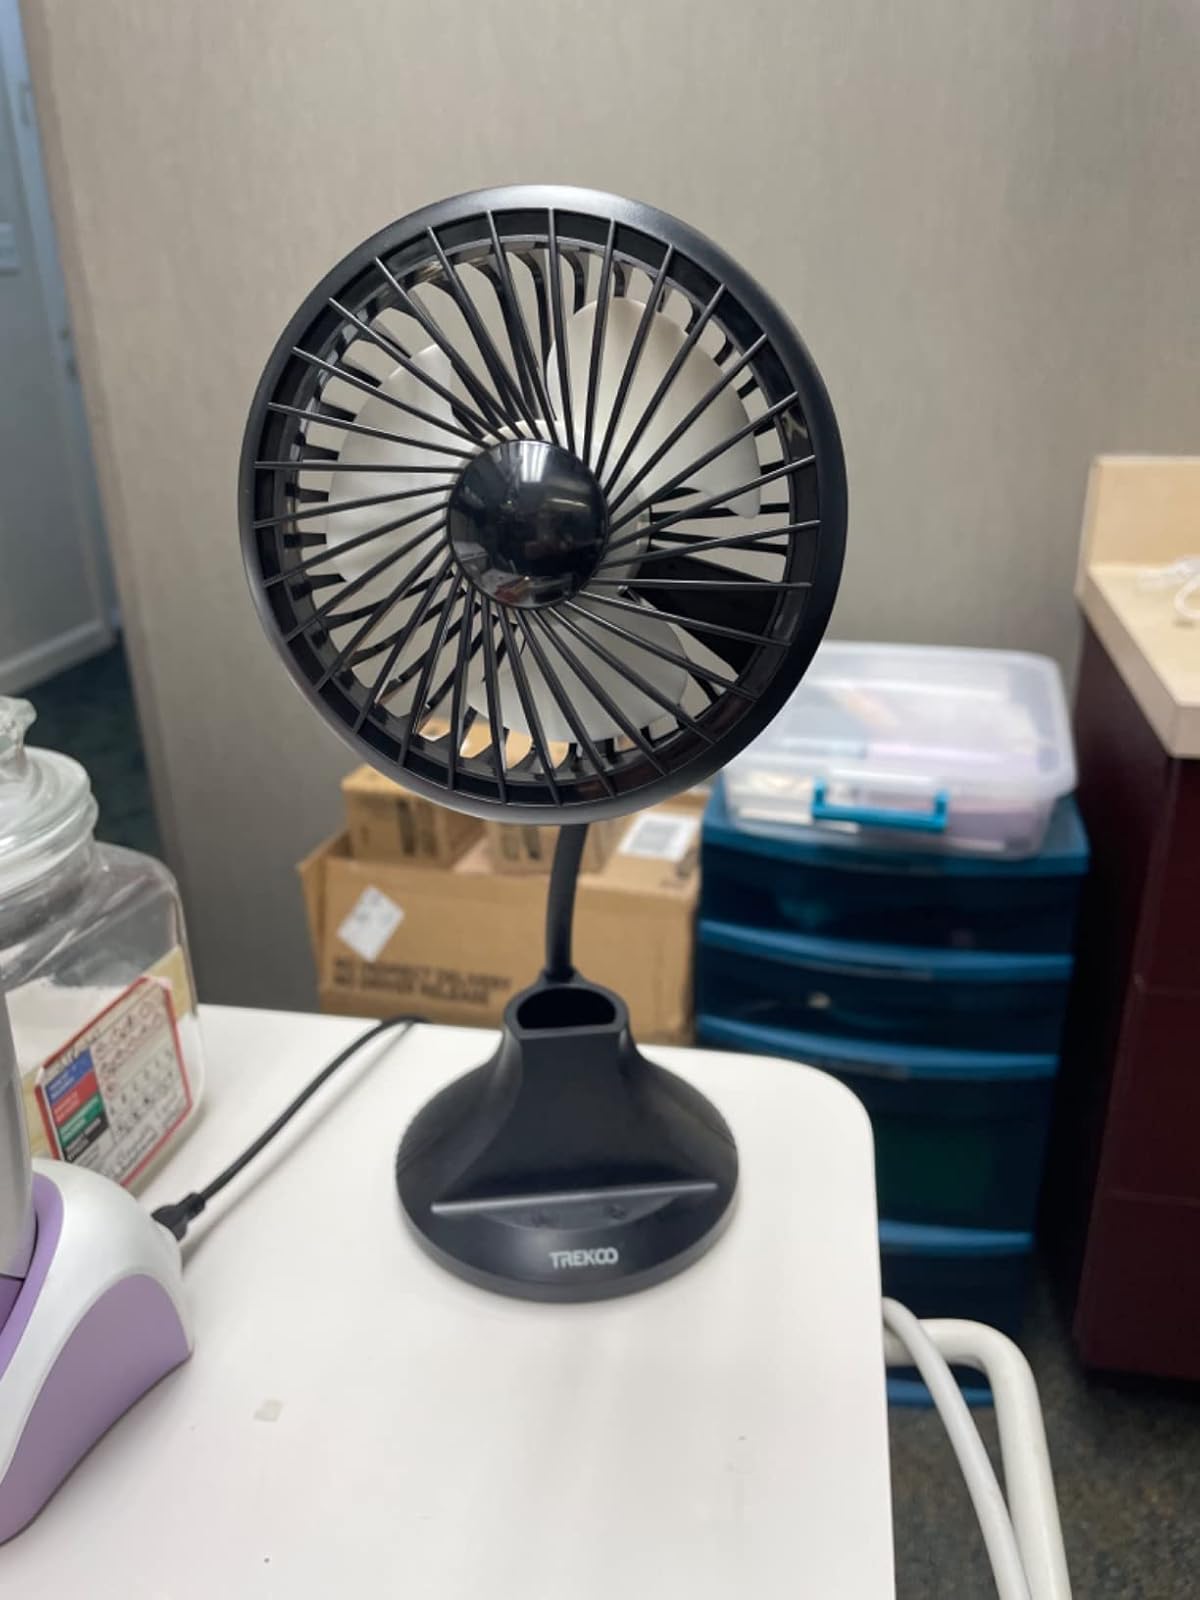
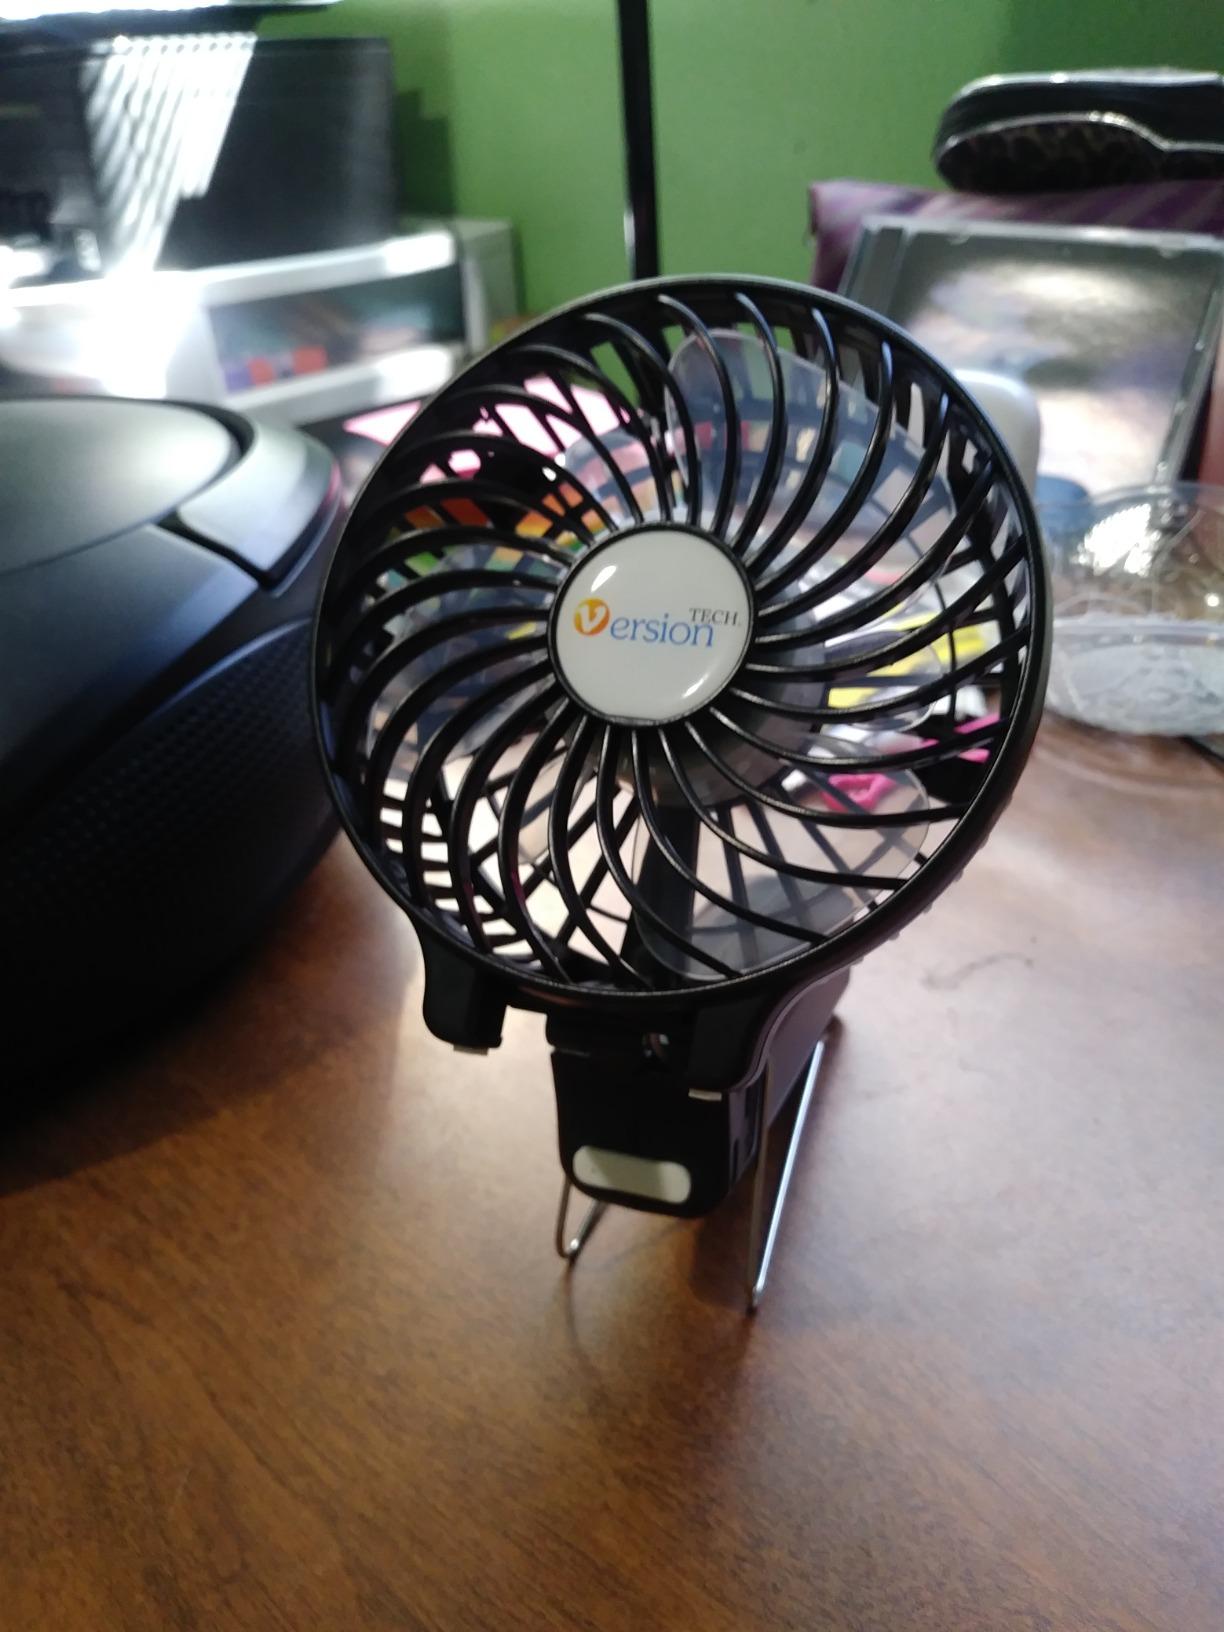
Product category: fan
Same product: no